Blond Ambition World Tour Live

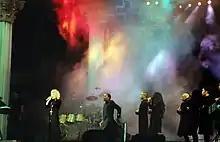
The performance of "Like a Prayer" was praised by "Entertainment Weekly"s Ty Burr

The "Los Angeles Times" gave the original broadcast a negative review, saying that the show didn't work as a television experience because it was "less a concert than an unfolding passion play" that was "rendered ponderous by distracting camera angles". Ty Burr, from "Entertainment Weekly", gave the release an A and felt that it captured the Blond Ambition show better than "", "because it's a laserdisc with digital sound, the music is re-created with startling fidelity. You get this two-hour spectacle as it was meant to be: uninterrupted and over the top". Burr also praised the "gymnastic dance productions" of numbers such as "Where's the Party" and "Like a Prayer". "Los Angeles Times" Robert Hilburn felt that "the new, edited laser version offers much more of the vitality and charm of the show itself than the HBO special". Allmusic gave a rating of three out of five stars.